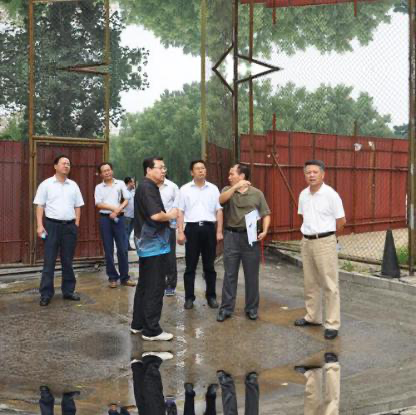
Objects in the image:
label: head
label: head
label: head
label: head
label: head
label: head
label: head